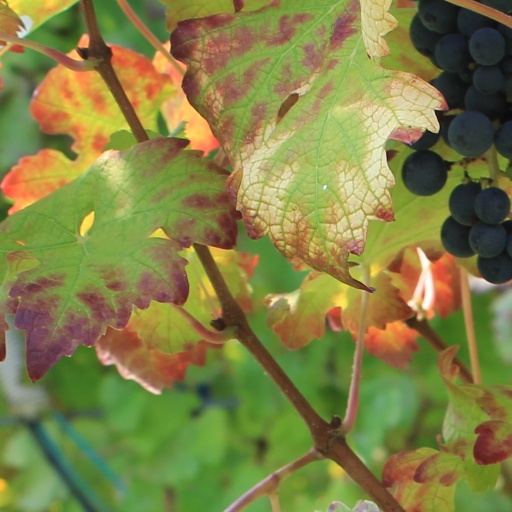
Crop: grape